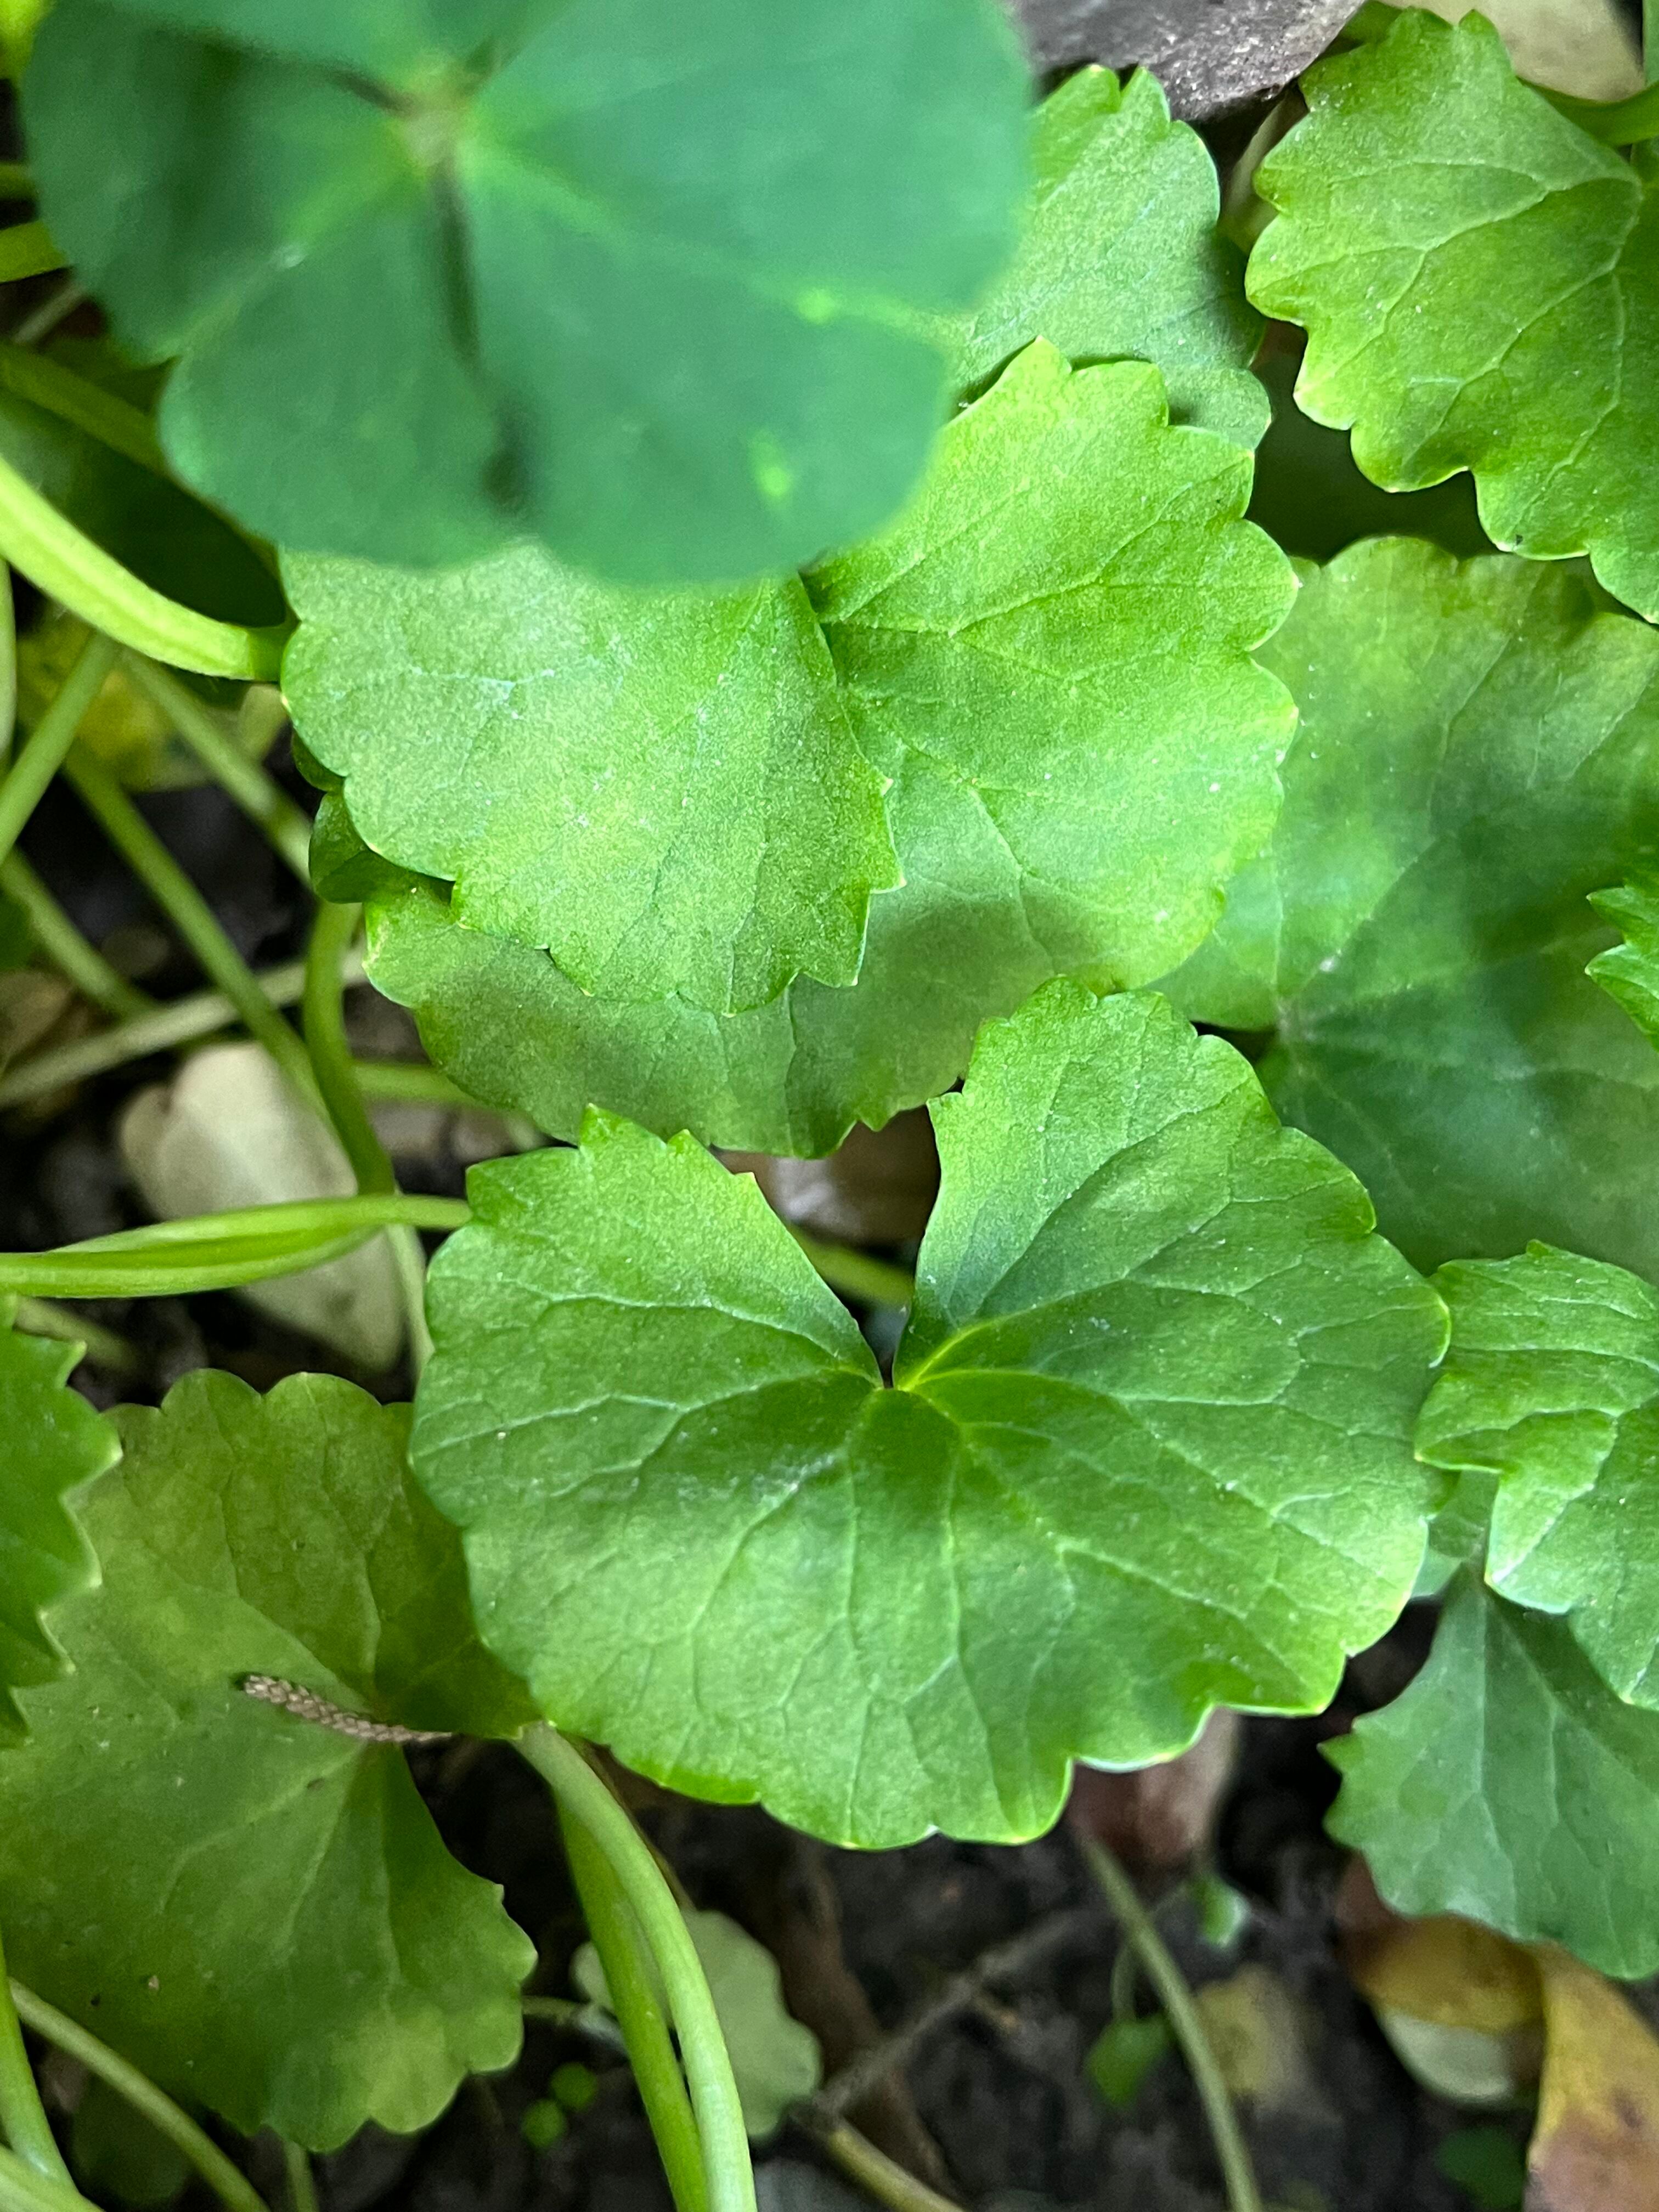
Plant species: centella-asiatica